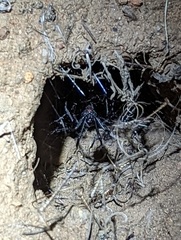
Species: Lactrodectus_hesperus